Broadcasting House

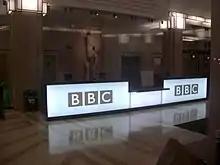
Refurbished reception in Broadcasting House

The first phase consisted of the renovation of the original building, which was starting to show its age and needed structural repair, and a new wing to the east.